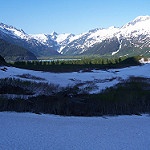
Label: glacier